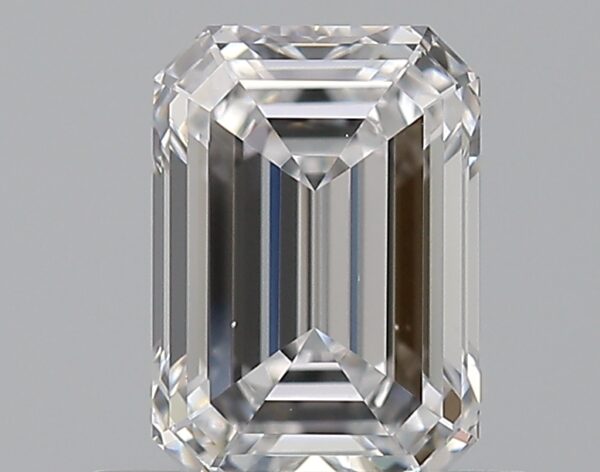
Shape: emerald
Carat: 0.66
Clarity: VS2
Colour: D
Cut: EX
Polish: EX
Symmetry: EX
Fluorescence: N
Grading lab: GIA
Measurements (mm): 5.96 x 4.18 x 2.71